Ron Pretty

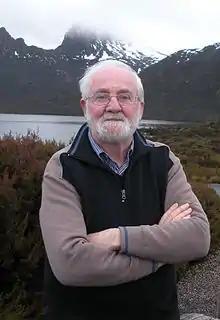

Ronald Keith Pretty (16 October 1940 – 30 June 2023) was an Australian poet, editor, publisher and teacher.